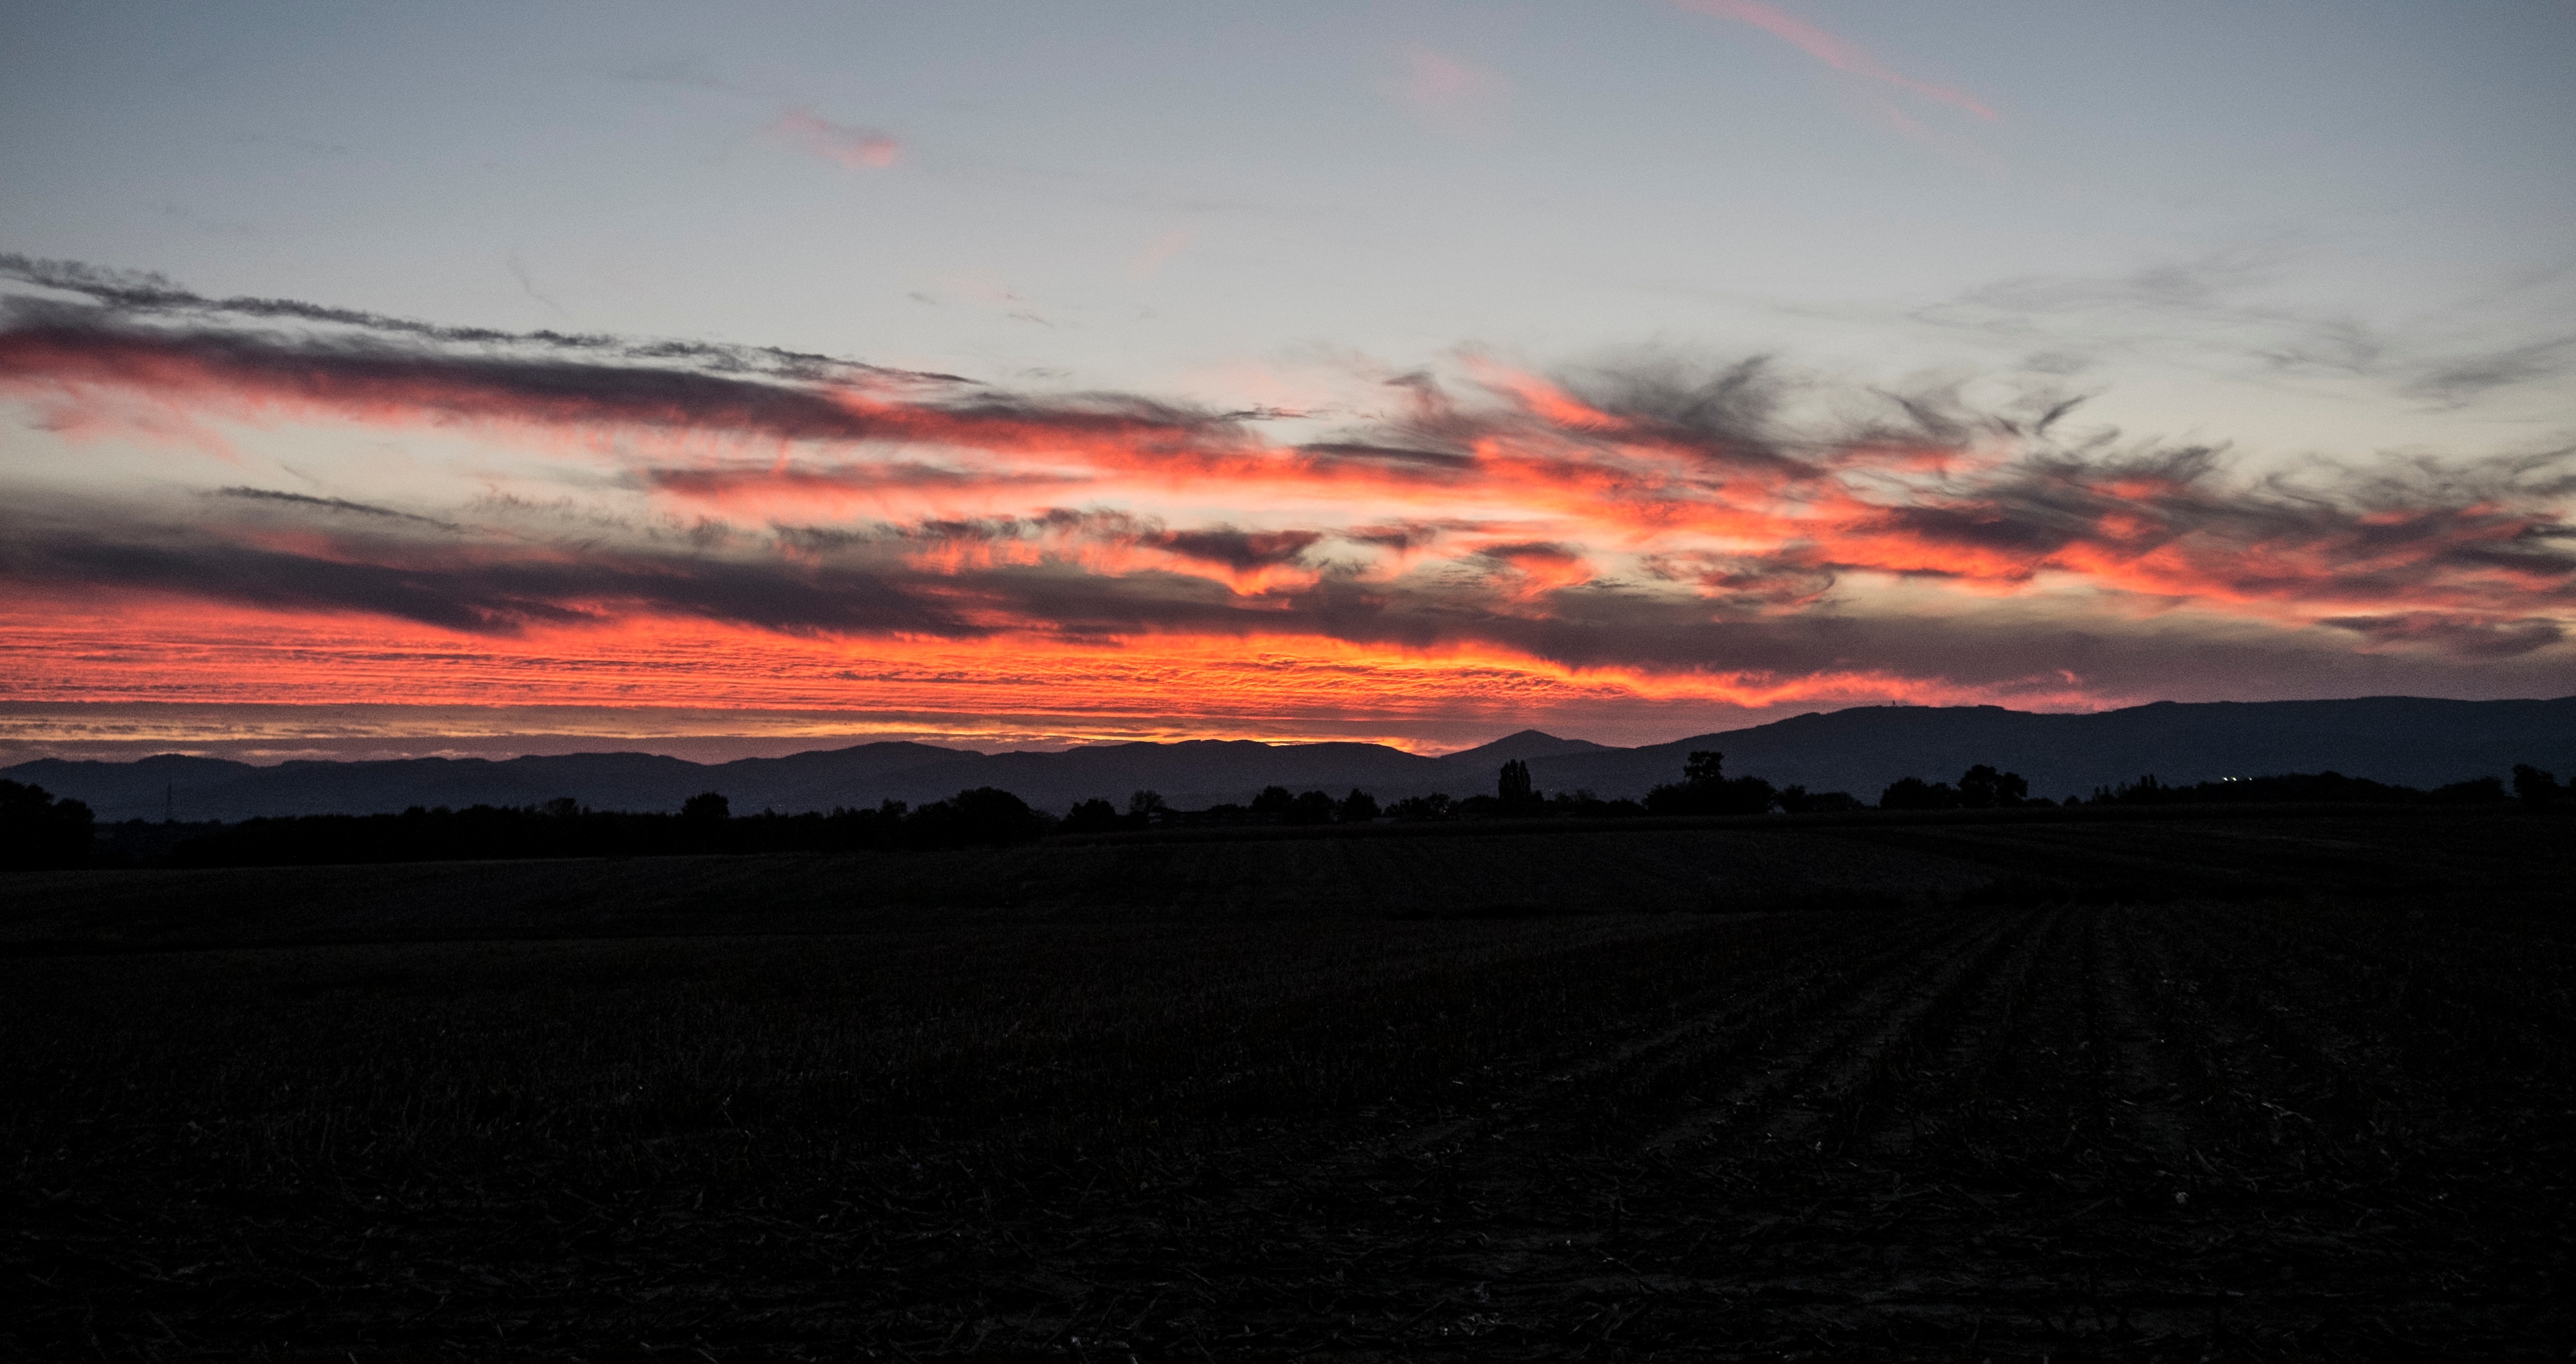
horizon, mountain, cloud, sky, sunrise, sunset, field, prairie, morning, hill, dawn, dusk, evening, plain, afterglow, meteorological phenomenon, red sky at morning